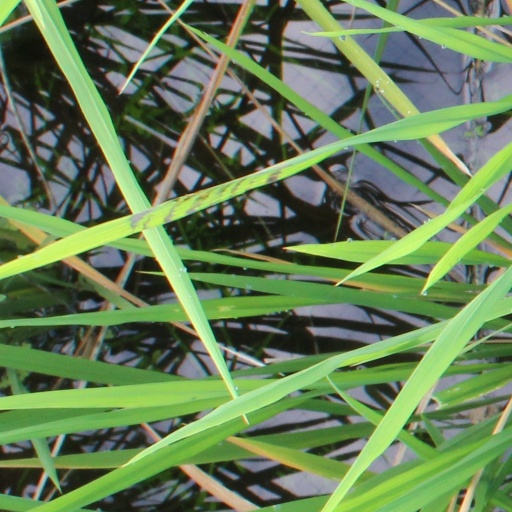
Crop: rice